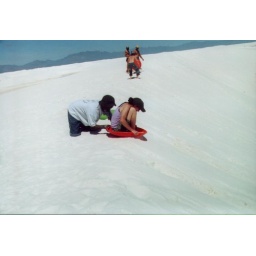
domnique pushing me down the gypsum sand dunes in white sands, new mexico.